Arthur Schoellkopf

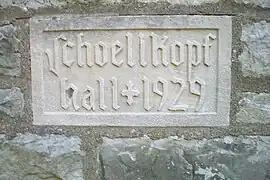
Schoellkopf Hall at the DeVeaux School

Schoellkopf was also on the Board of Directors of the "Niagara County Savings Bank" (which was acquired by Buffalo Savings Bank in 1981 and dissolved in 1991), the "International Hotel Company" (which operated the International Hotel, built in 1853 by B. F. Childs at the corner of Falls Avenue at Main Street in Niagara Falls, and was destroyed by fire on January 3, 1918), and the "New York Mutual Savings and Loan Association." He was founder (in June 1893) and president for 17 years of the "Power City Bank," president of the "Gluck Realty Co." which built the Gluck Block on the site of the burned "Spencer House, president of the "Cliff Paper Company" (which manufactured wood pulp and news paper and owned the "Cliff mill", the first development to harness Niagara Falls' water power of over 100 ft.) and the "Park Theater Company."